Damon Hill

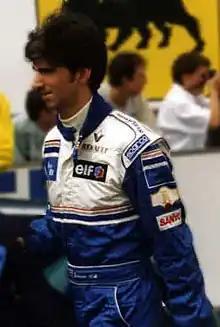
Damon Hill at the 1995 French Grand Prix

Hill represented Williams alone at the next race, the . His race ended early in a collision involving several cars on the opening lap of the race. For the following race, the , Williams's test driver David Coulthard was promoted to the race team alongside Hill, who won the race just four weeks after Senna's death.